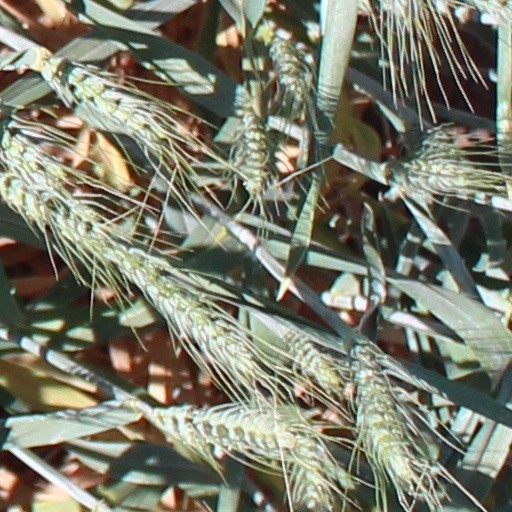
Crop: wheat